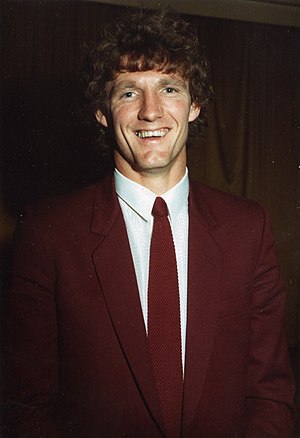
Allan Evans
Allan James Evans er en tidligere skotsk fodboldspiller og manager.